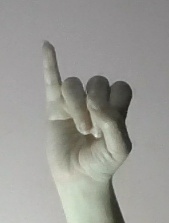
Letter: meem